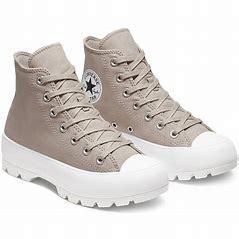
Brand: Converse
Model: Chuck Taylor All Star